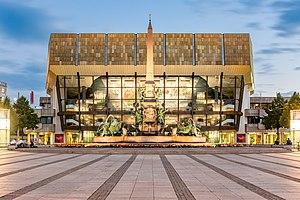
Le Gewandhaus [ɡ̊əˈvanthaʊ̯s] est une salle de concert fameuse de Leipzig en Allemagne qui abrite l'Orchestre du Gewandhaus de Leipzig, ainsi que deux chœurs et diverses formations de musique de chambre. La première salle de concert a été construite en 1781 par Johann Carl Friedrich Dauthe à l'intérieur du Gewandhaus, édifice bâti pour les marchands de tissus. Le deuxième est érigé selon les plans de Martin Gropius dans un style néoclassique. Il ouvre ses portes le 11 décembre 1884 et comporte une grande salle de concert et une petite salle de musique de chambre. Il est détruit par deux bombardements alliés entre 1943 et 1944. Le troisième édifice sur l'Augustusplatz est inauguré le 8 octobre 1981, pour le bicentenaire de la fondation du Gewandhaus.